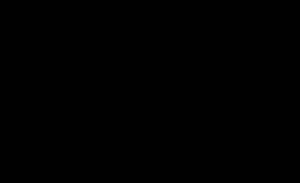
MTV Greece est une chaîne de télévision musicale du groupe Viacom International Media Networks Europe. Elle diffuse ses programmes en Grèce.